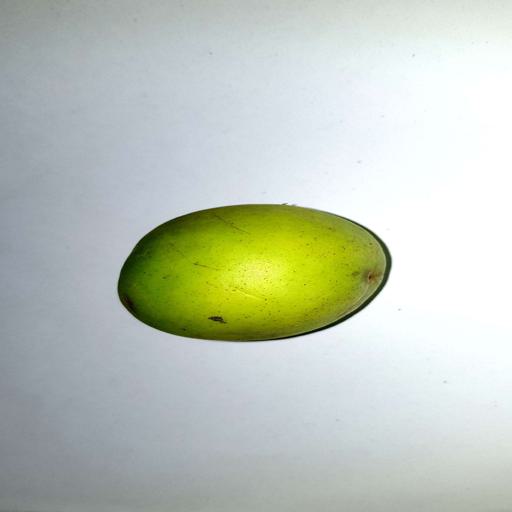
Label: healthy